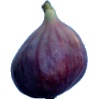
Label: Fig 1